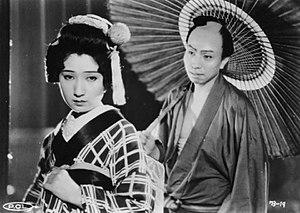
Pauvres humains et ballons de papier est un film japonais réalisé en 1937 par Sadao Yamanaka. Il s'agit du dernier film conservé de Sadao Yamanaka, et est considéré comme son chef-d'œuvre.